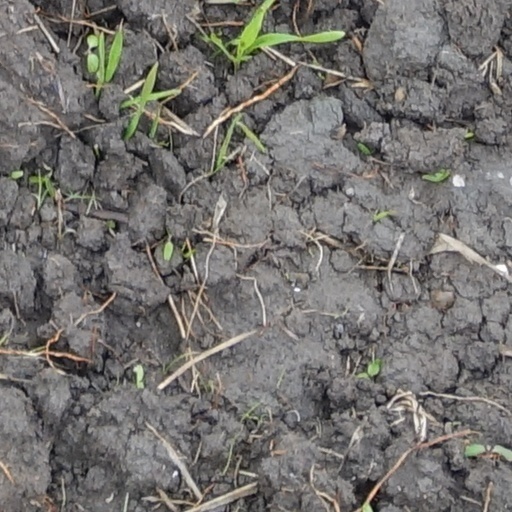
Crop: wheat